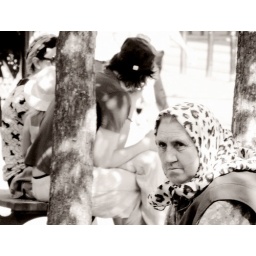
Inside there is a little girl running barefoot in the grass